Church of St Mary the Virgin, Aldermaston

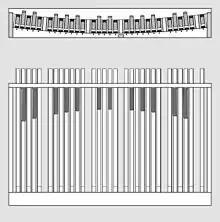
Diagram of a concave-parallel pedalboard layout, similar to the one in Aldermaston

The present organ at St Mary's church is located in the south chancel and was built in 1880 by Martin & Coate of Oxford. The organ has 16 stops, with pipes of spotted metal (an alloy of lead and tin):